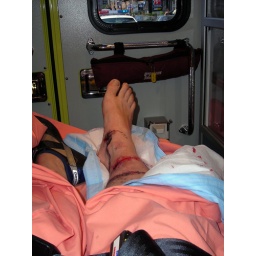
When a car meets a bike on top of a cyclist lying in the middle of the road